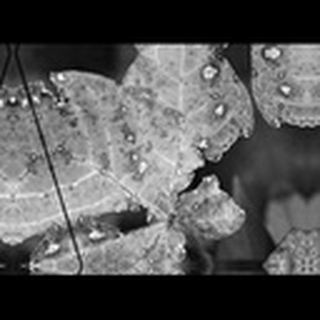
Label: cotton_bacterial_blight